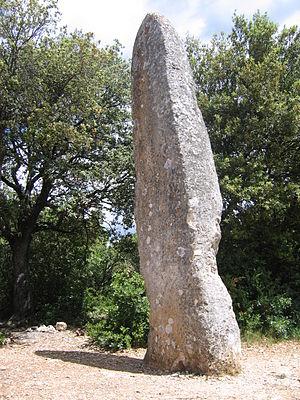
Description: Menhir de la Pierre Plantée, Lussan Gard, France Source: Hugo Soria Licence: GFDL
Cet article recense les monuments historiques français classés en 1910.
Le menhir de la Lèque est un menhir de 5,60 m de haut situé à proximité du hameau de La Lèque, sur la commune de Lussan, dans le Gard.
Lussan est une commune française située dans le département du Gard, en région Occitanie. Perché sur un piton rocheux dominant la garrigue, le village a été ajouté à la liste des Plus beaux villages de France le 24 septembre 2016. Il a ainsi rejoint les 154 autres communes bénéficiant de ce label, notamment les trois autres communes gardoises que sont Aiguèze, La Roque-sur-Cèze et Montclus.